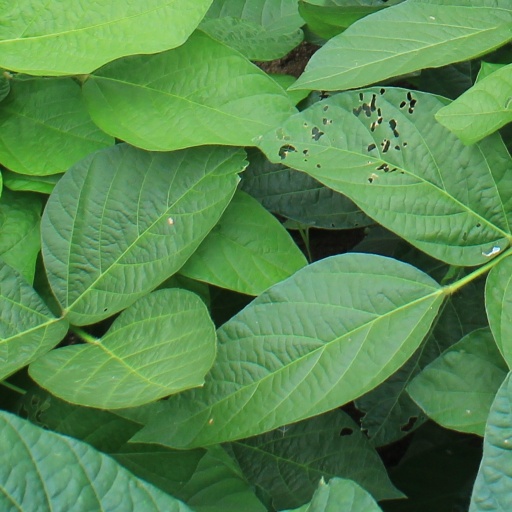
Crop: soybean